William N. Pendleton

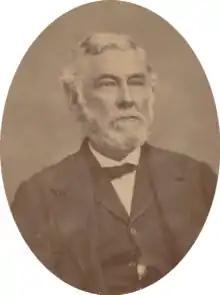
William Nelson Pendleton

William Nelson Pendleton (December 26, 1809 – January 15, 1883) was an American teacher, Episcopal priest, and Confederate soldier. He served as a Confederate general during the American Civil War, noted for his position as Gen. Robert E. Lee's chief of artillery for most of the conflict. After the war, Pendleton returned to his priestly duties and also wrote religious materials. He was also one of the initiators of the Myth of the Lost Cause of the Confederacy.